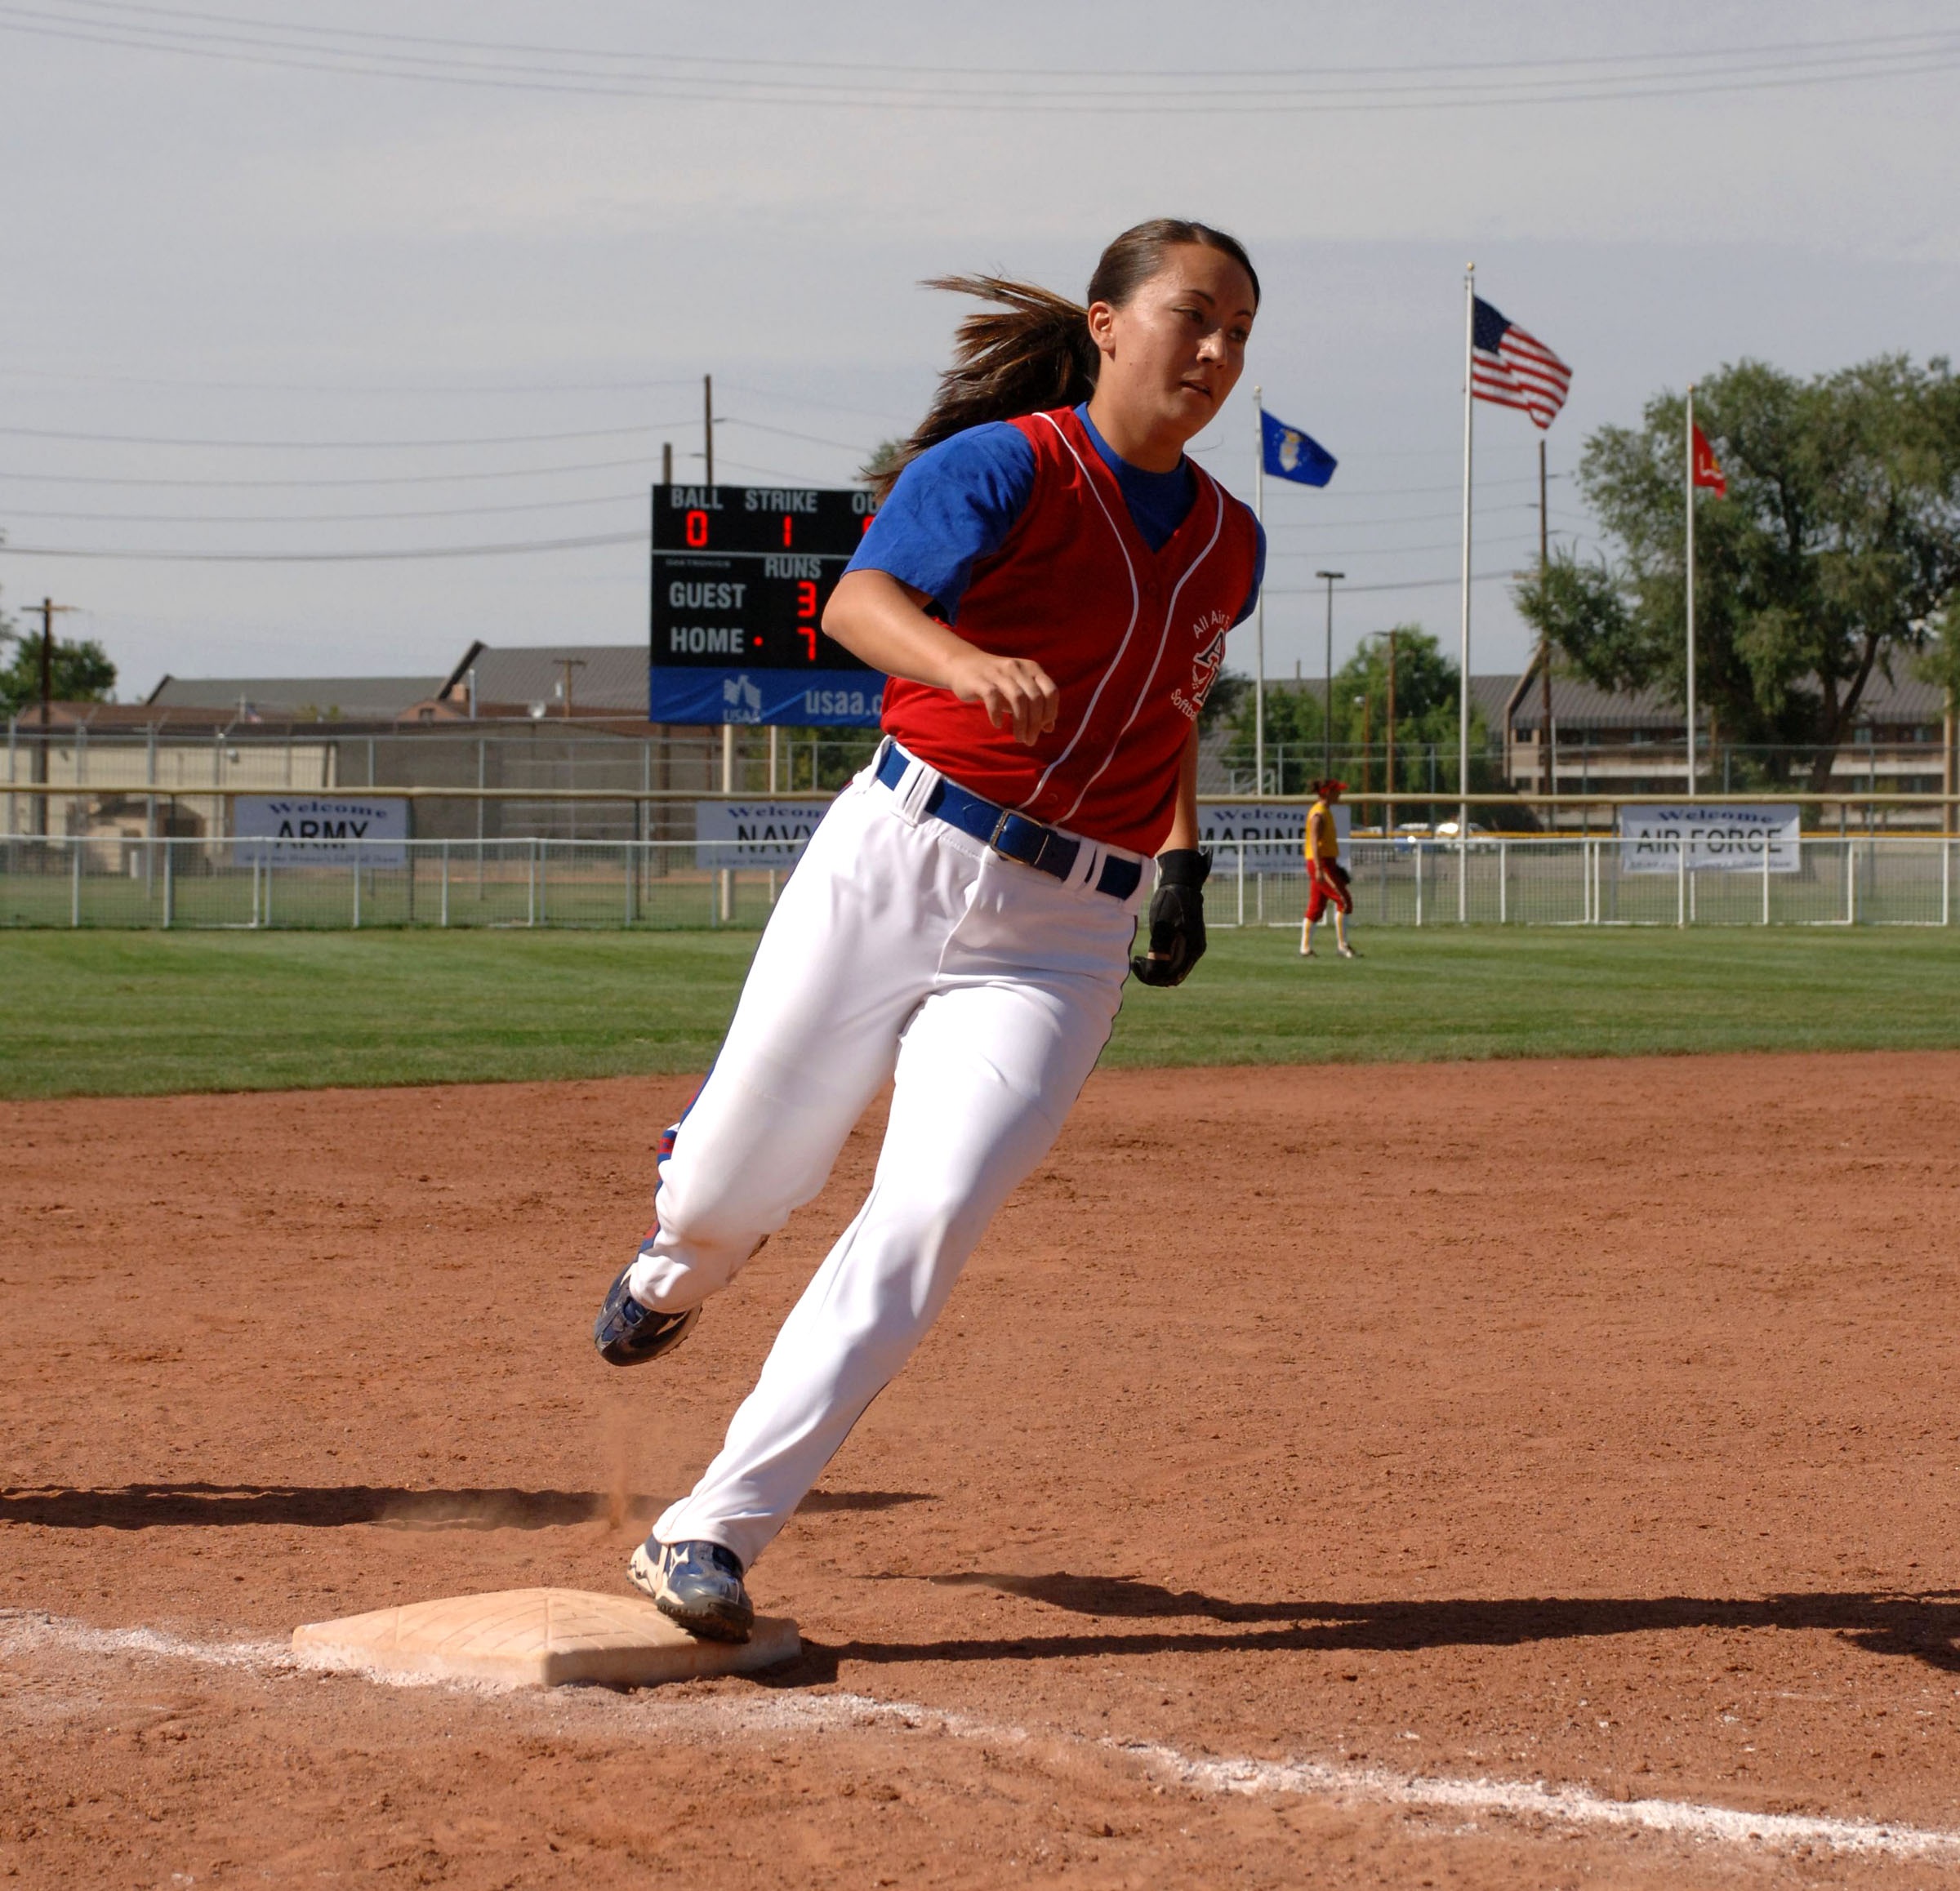
girl, woman, baseball, sport, field, game, play, run, home, female, bag, runner, baseball field, pitch, sports, pitcher, base, college, athlete, score, baseball player, hit, softball, infield, ball game, team sport, infielder, third base, college baseball, bat and ball games, baseball positions, college softball